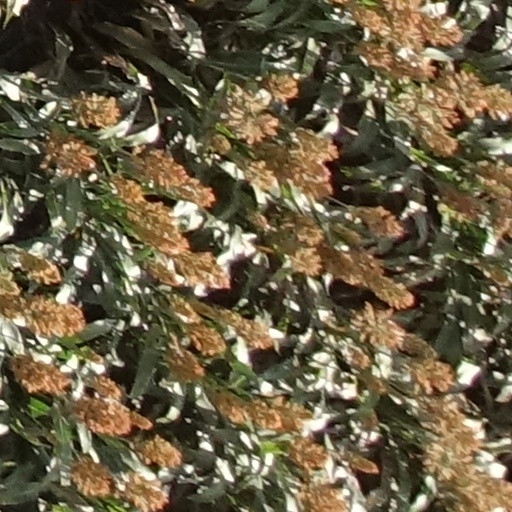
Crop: sorghum